Jeffrey G. Giauque

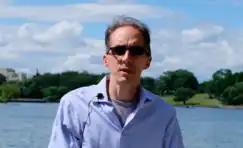
Giauque introducing himself as the new U.S. Ambassador to Belarus

In July 2020, Giauque was made Chargé d’Affaires at the United States' Embassy in Belarus. While serving he stressed that the United States supported the development and expansion of the Belarus High Technologies Park. He also would meet with officials from the New Life Church, a Full Gospel community that was evicted by authorities, describing their situation as an infringement on religious freedom.